The Natural Order

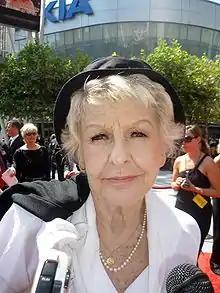
"The Natural Order" was Elaine Strich's fifth appearance as Colleen Donaghy, Jack's mother.

"The Natural Order" was written by series' creator, executive producer and lead actress Tina Fey, and co-executive producer John Riggi. The director of this episode was Scott Ellis. This was Fey and Riggi's second script collaboration, having co-written season one episode "The Head and the Hair" that aired on January 18, 2007. "The Natural Order" originally aired on April 30, 2009, on NBC in the United States as the twentieth episode of the show's third season.